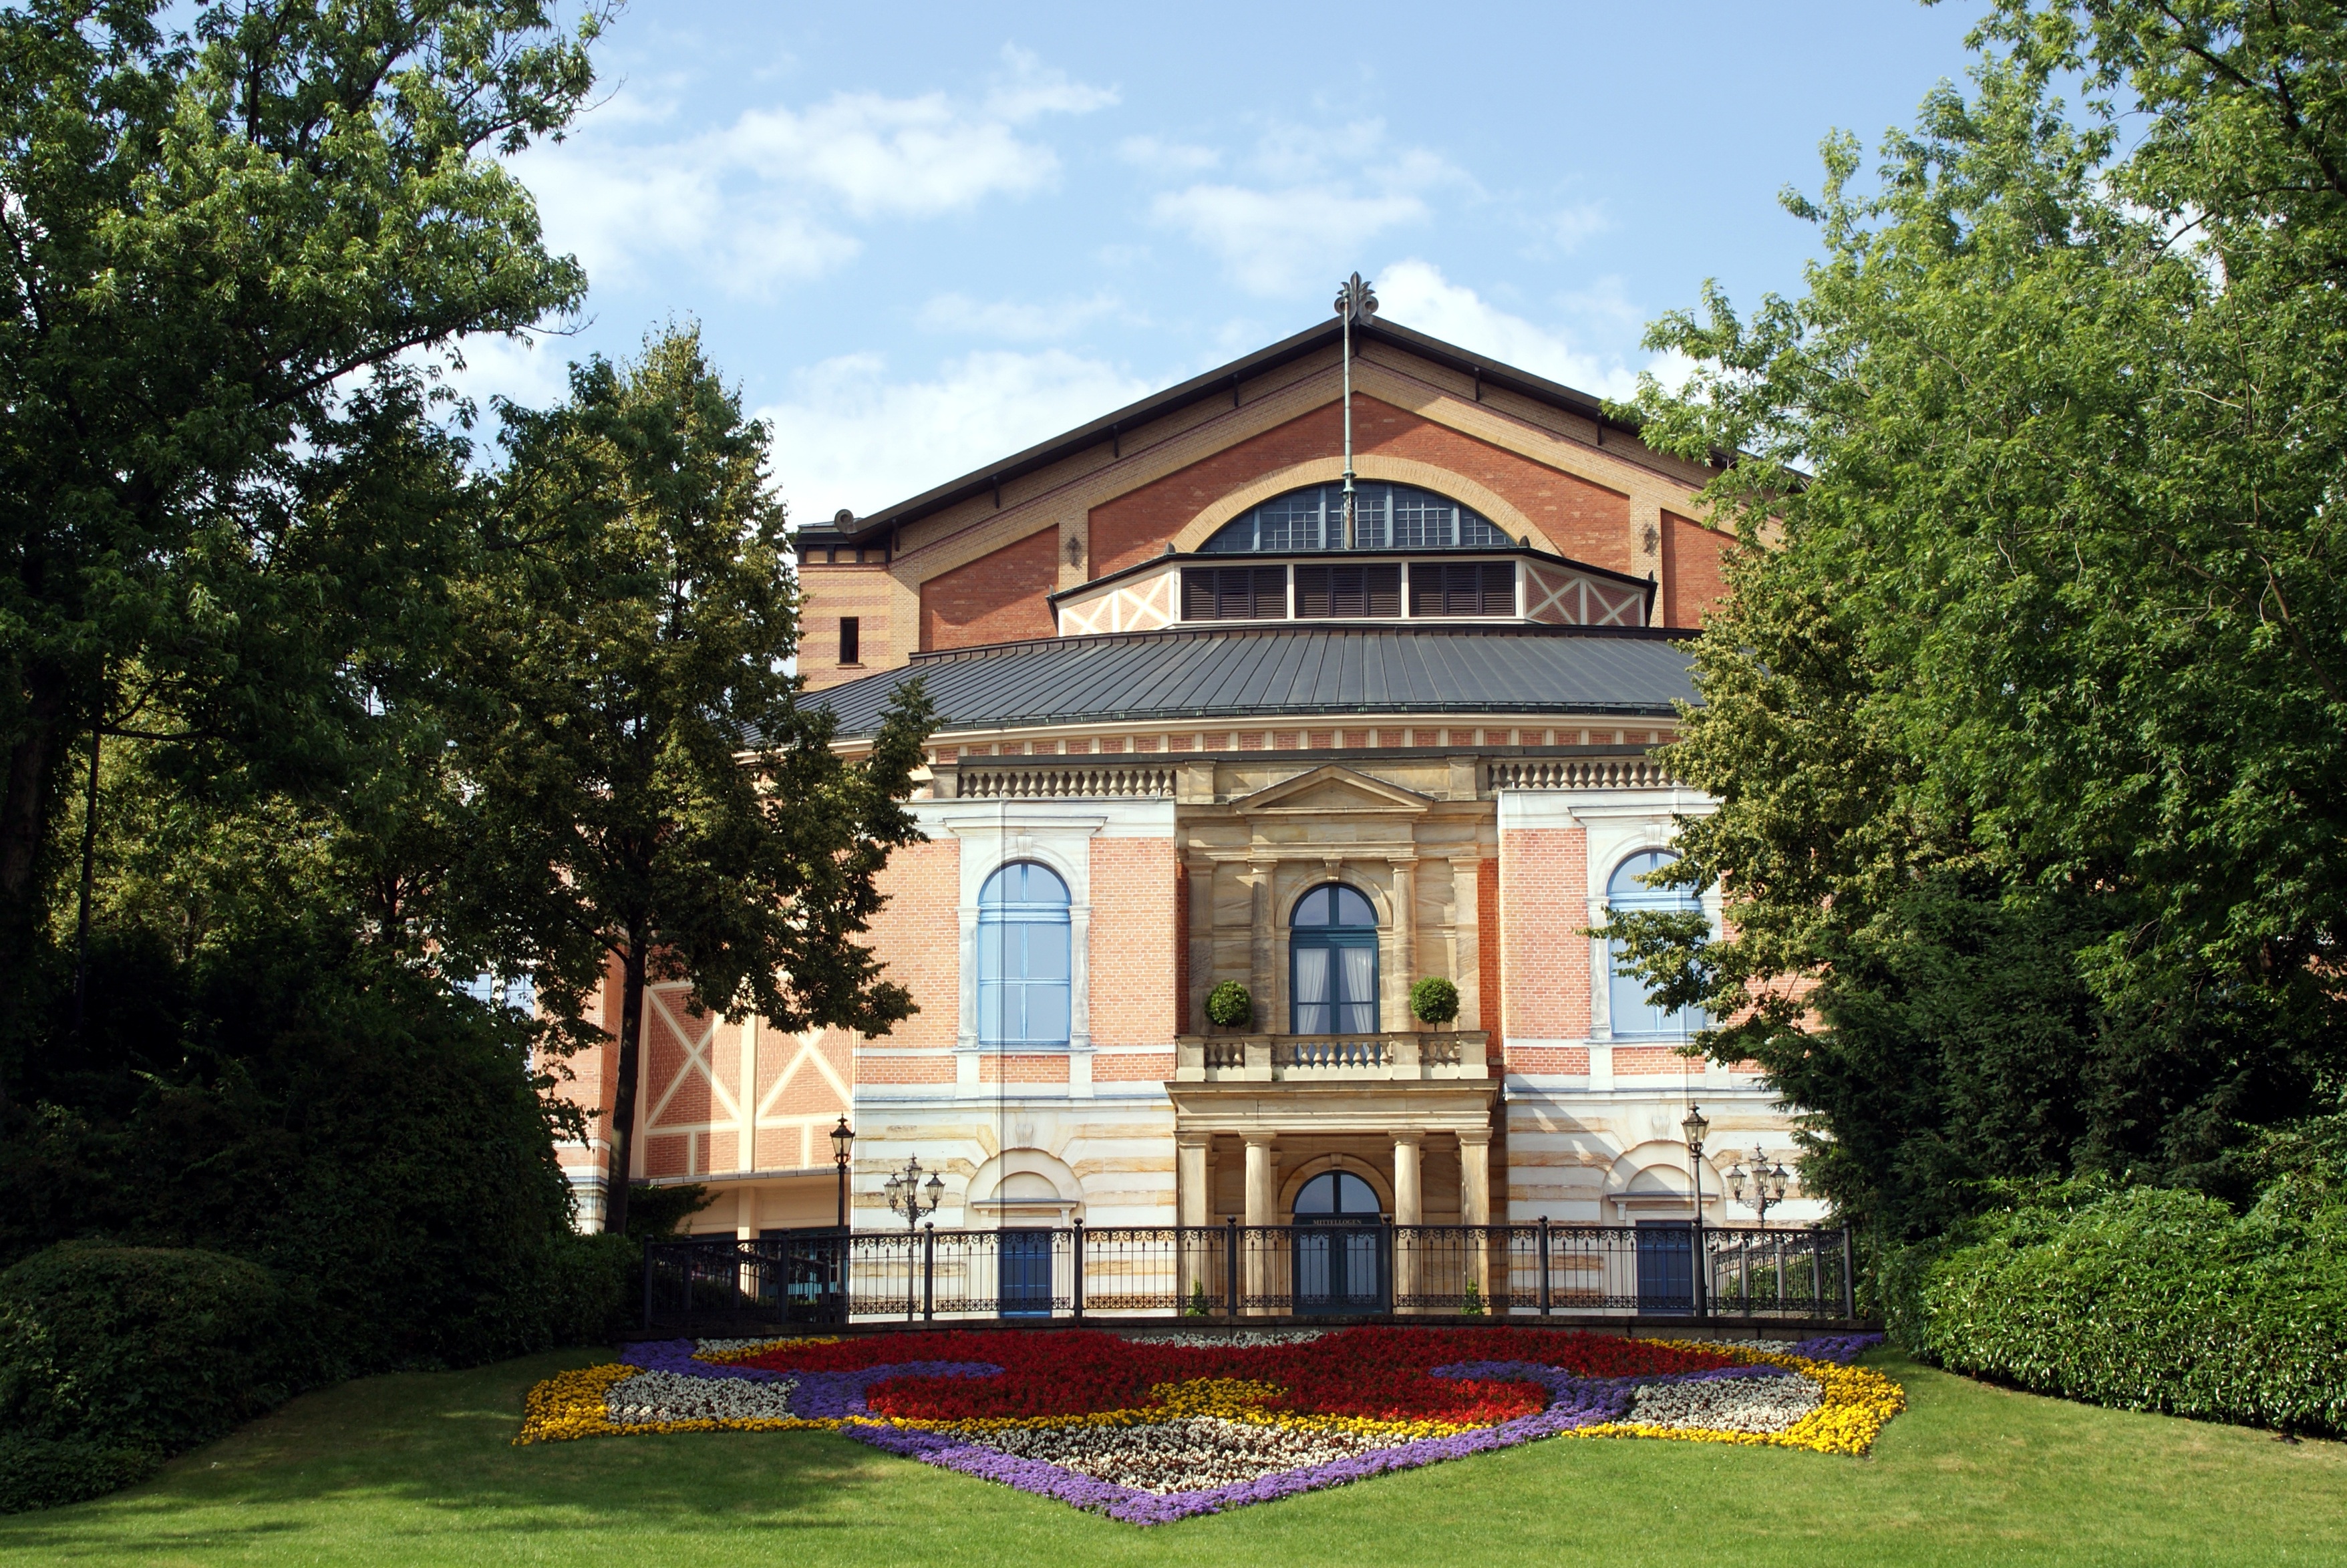
architecture, lawn, villa, mansion, house, building, palace, home, summer, romantic, castle, facade, property, garden, trees, germany, estate, visit, bamberg, manor house, real estate, castle park, stately home, cultural heritage, historic house